Jay Weinberg

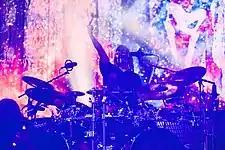
Weinberg performing with Slipknot in 2016

In 2014, Weinberg became the drummer for Slipknot following the departure of Joey Jordison in late 2013. Although the drummer's identity had not been officially revealed by the band itself, prefering to keep the identity of the new members (a new bassist, confirmed to be Alessandro Venturella, had also joined the band) a secret as they were not official members at that time. Weinberg had been a fan of the band from a young age, and it had given him motive and "a lot to prove" to his bandmates. A former drum technician for the band leaked their itinerary, revealing the drummer to be Weinberg. Venturella was also named on the itinerary, though fans had identified him earlier via his distinctive hand-tattoos. Weinberg was eventually officially revealed to be the drummer by Jim Root in an interview with "Ultimate Guitar" on May 13, 2015.